Kepler-14b

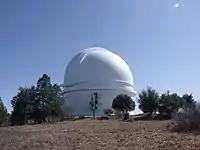
The Palomar Observatory confirmed findings suggesting that Kepler-14 was a binary star.

The Fibre-fed Échelle Spectrograph (FIES) on the Canary Islands' Nordic Optical Telescope was operated in October 2009, using Doppler spectroscopy to gather information that would accompany the gathered photometric observations. The High Resolution Échelle Spectrometer (HIRES) at the W.M. Keck Observatory was also utilized. Use of the WIYN Observatory for speckle imaging found that the host star of KOI-98 was actually a close-knit binary star, which complicated the analysis. A November 2009 operation of the ARIES instrument on the MMT Observatory and the July 2010 use of the PHARO near-infrared camera on the Palomar Observatory's 200 inch Hale Telescope used adaptive optics to confirm WIYN's findings. Although suspected as a planet early on, KOI-98 was not included when Kepler-4b, Kepler-5b, Kepler-6b, Kepler-7b, and Kepler-8b were published, as further investigation was still required.